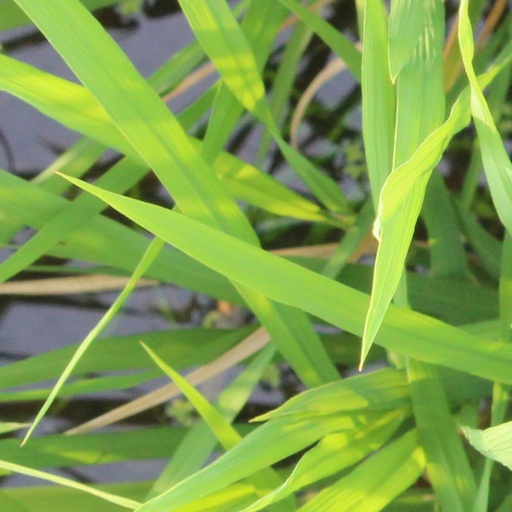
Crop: rice